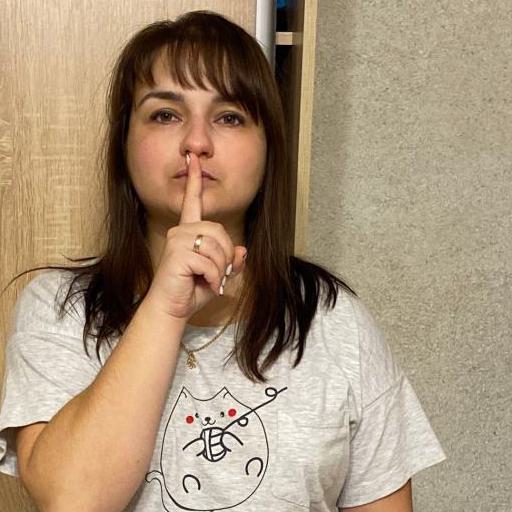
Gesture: mute